Hung Hsiu-chu

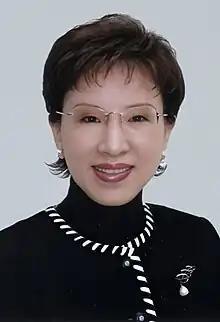
Official portrait, 2012

Hung entered her first Legislative Election campaign in 1989. Her KMT branch director objected to her request, and therefore did not give her time off during the campaign. Hung insisted on entering the primary and was only able to participate in the events on weekends as a candidate. She had her cousin go to the events on weekdays and hold up her poster whenever her name was called as a silent protest of her helpless absence. This was widely reported by the media and Hung won the primary by marginal votes, and thus was nominated by the party. Hung said, "My father passed away the moment when I won the primary. It seemed that he was waiting for the final confirmation. I was whispering in his ear, 'Bless me with the nomination if you want me to embark on my career in this path of politics.'" Hung subsequently won the seat in the legislative election and began her career in the Legislative Yuan for eight consecutive terms.